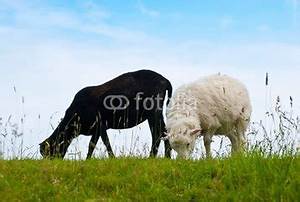
Label: pecora